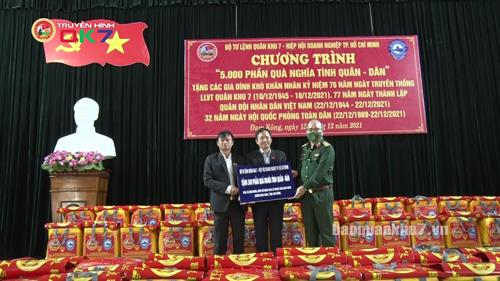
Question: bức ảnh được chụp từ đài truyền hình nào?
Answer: qk7